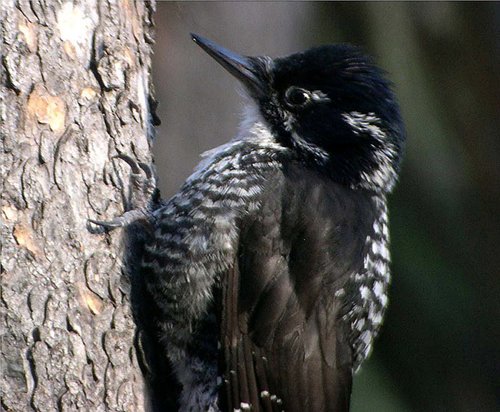
the bird has a black eyering and a black bill.
a small bird with a solid black crown, cheek , secondaries and coverts, with white and grey speckles covering the rest of its body.
the bird has a sharp, long, black beak with black wings and head with black and white feathers over the rest of its body.
this is a black and brown bird with a white throat, and a white eyering
this bird has a speckled belly and breast with a short pointy bill.
a small black and white bird, with black wings and crown, and black and white striped back and sides.
the bird has a black crown, black throat and black bill.
this bird has wings that are black and has a long bill
this woodpecker has a strong beak, black head, white throat, black wings, and its black body is spotted white all over.
this bird is mostly black with white and grey stripes on it's belly.
Species: American Three Toed Woodpecker